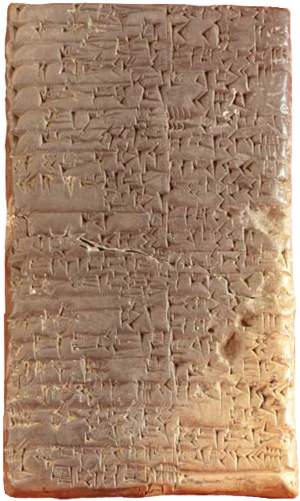
Sprog
Et sprog er et struktureret kommunikationssystem. Sprog, i bredere forstand, er en kommunikationsmetode, der involverer brugen af – særligt menneskelige – sprog.